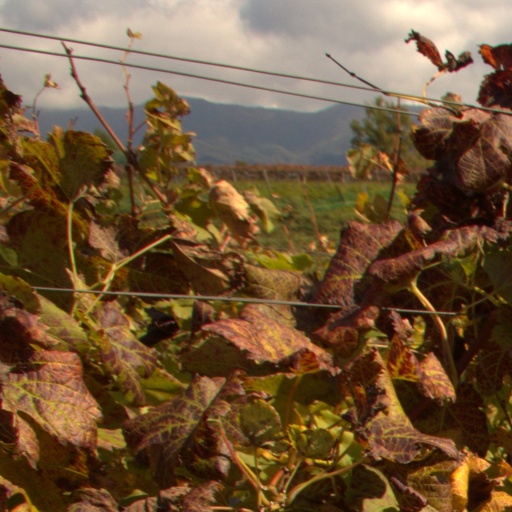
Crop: grape